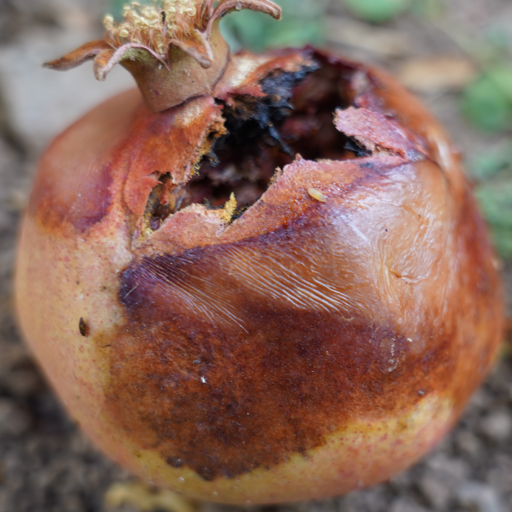
Label: Ectomyelois ceratoniae